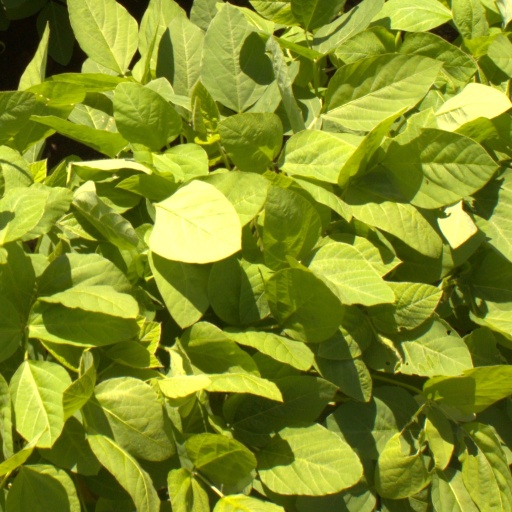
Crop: soybean